Wangpo Tethong

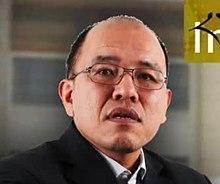
Tethong in 2013

Wangpo Tethong (born 16 April 1963, Trogen, Canton of Appenzell Ausserrhoden) is the owner and managing director of Tethong Kommunikation. He is a former party secretary of the Green Party Canton of Zurich, spokesperson of Greenpeace Switzerland and worked as a senior consultant for a Swiss consultancy company. He is also known as a Swiss–Tibetan activist, writer and member of the 15th Tibetan Parliament in Exile.